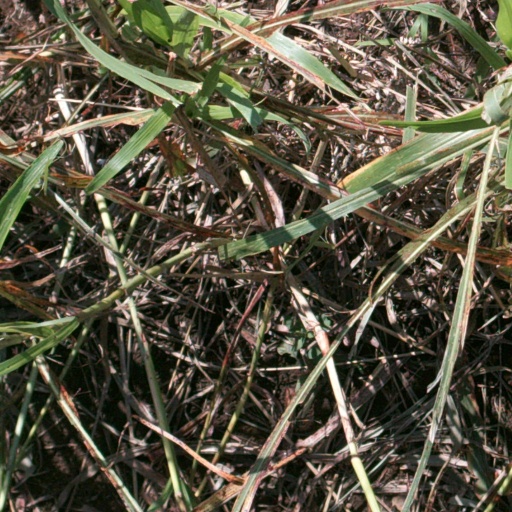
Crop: sorghum